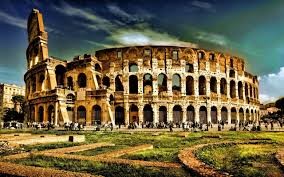
Landmark: Roman Colosseum